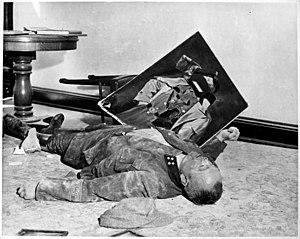
Les suicides en masse de 1945 en Allemagne nazie se réfèrent à la mort par suicide à grande échelle de civils, de responsables gouvernementaux et de militaires au cours des dernières semaines du Troisième Reich et de la Seconde Guerre mondiale.
Adolf Hitler [ˈadɔlf ˈhɪtlɐ] est un idéologue et homme d'État allemand, né le 20 avril 1889 à Braunau am Inn en Autriche-Hongrie et mort par suicide le 30 avril 1945 à Berlin. Fondateur et figure centrale du nazisme, il prend le pouvoir en Allemagne en 1933 et instaure une dictature totalitaire, impérialiste, antisémite et raciste désignée sous le nom de Troisième Reich.